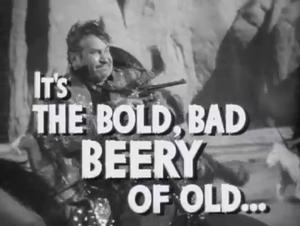
The Bad Man est un western américain réalisé par Richard Thorpe et sorti en 1941.